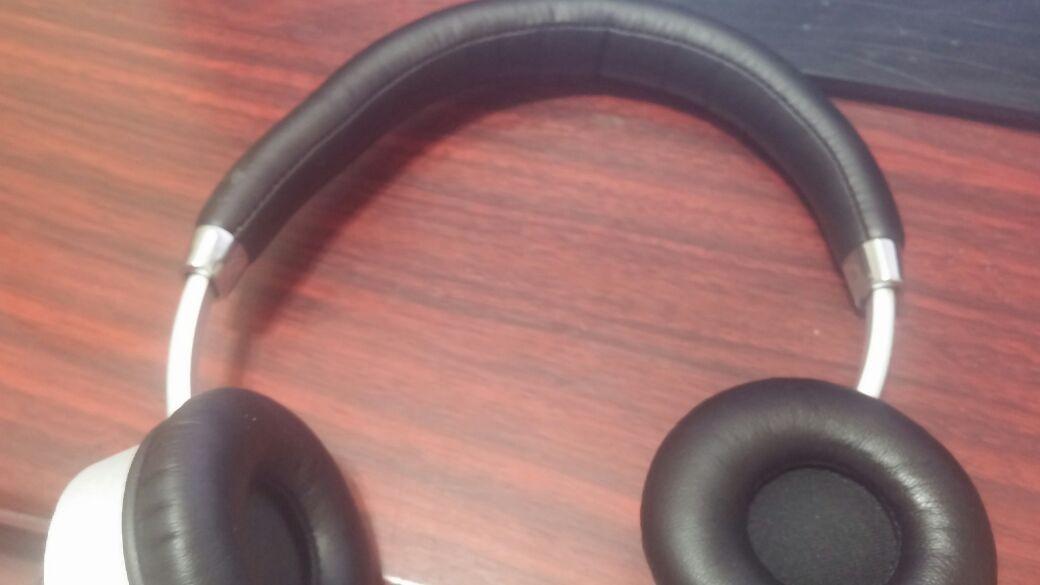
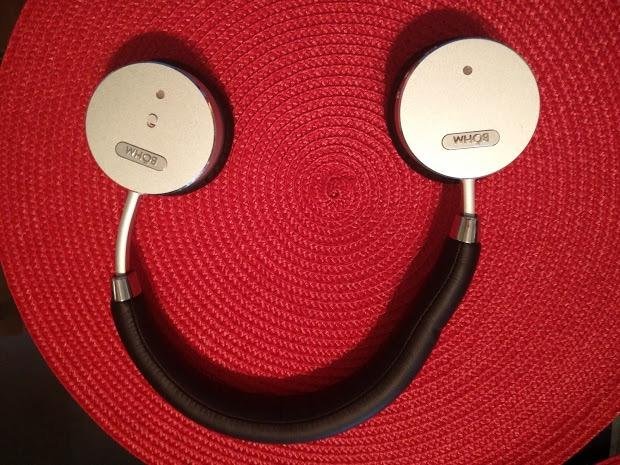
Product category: headphones
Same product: yes